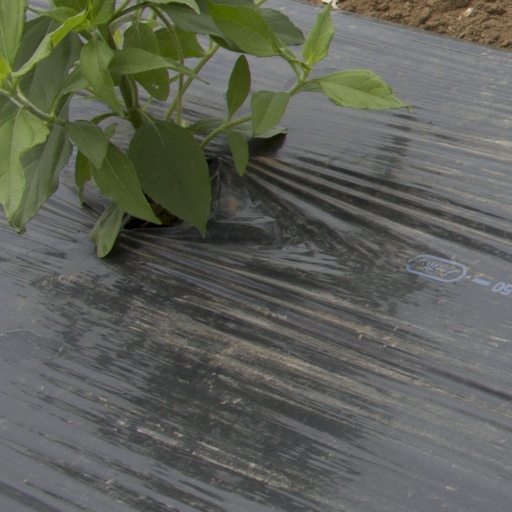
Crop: Jerusalem artichoke